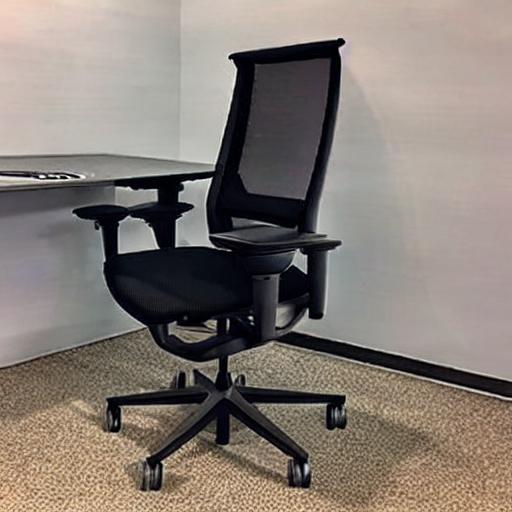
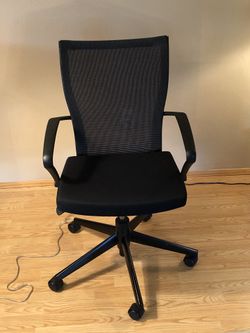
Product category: items_chair
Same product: no